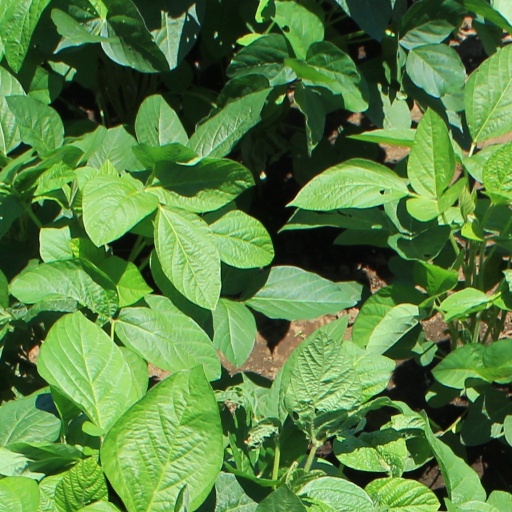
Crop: soybean